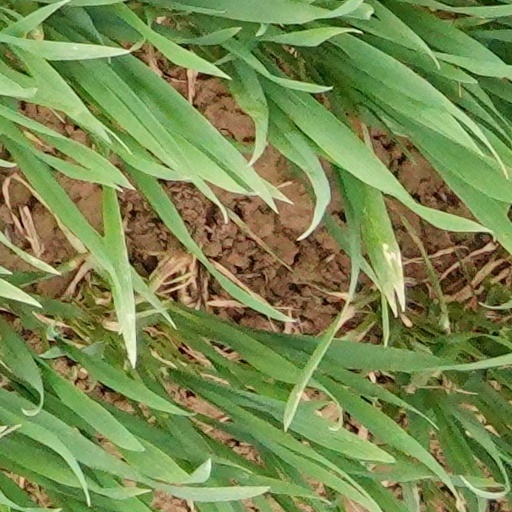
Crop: wheat